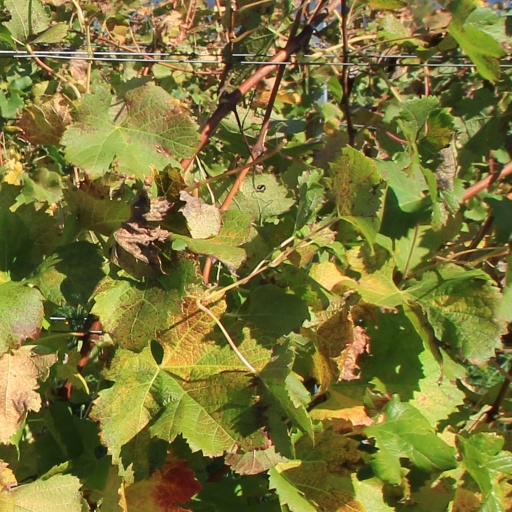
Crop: grape